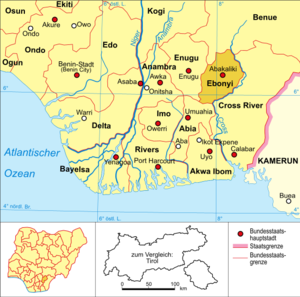
Abakaliki
Abakaliki ligger centralt i delstaten Ebonyi
Abakaliki er en by i de sydøstlig Nigeria, ca. 40 km øst for Enugu. Den er administrativ hovedstad for delstaten Ebonyi og har omkring 100.000 indbyggere; En beregning fra 2012 anslår at der nu er 267.386 indbyggere